Carolean era

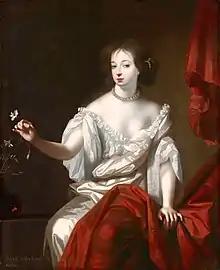
Nell Gwyn, a courtesan, who rose to be the King's mistress and an icon of the Carolean era

In the English-speaking world, Carolean era refers to the reign of Charles II (1660–1685) and usually refers to the music and arts of the time period. It is better known as The Restoration. This era followed the Interregnum, the time period when there was no monarch. The period was noted for the flourishing of the arts following the demise of The Protectorate. It ended with the Glorious Revolution of 1688 when James II of England & VII of Scotland went into exile.